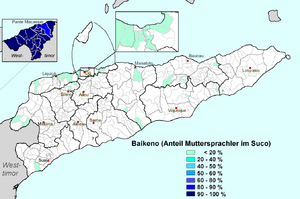
Depuis son indépendance en 2002, le Timor oriental possède deux langues officielles : le tétoum et le portugais. Il fait partie de la Communauté des pays de langue portugaise.